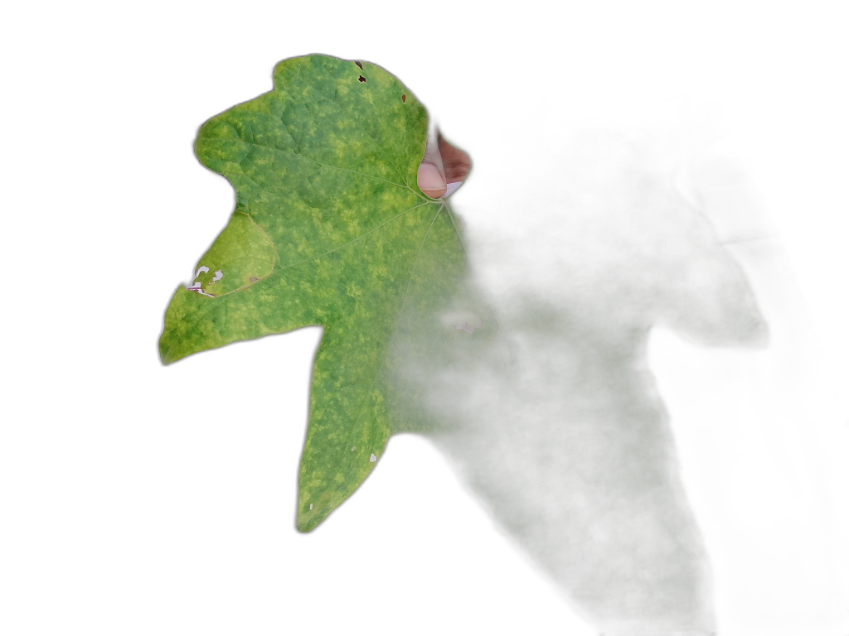
Crop: Zucchini
Label: Downy_Mildew